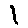
Label: 1